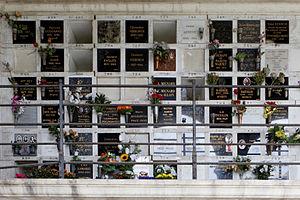
Cases du columbarium du cimetière du Père-Lachaise.
Henri Chassin, né le 7 janvier 1887 dans le 19ᵉ arrondissement de Paris, ville où il est mort le 20 juillet 1964 à l'Hôpital Lariboisière dans le 10ᵉ arrondissement, est un poète, chansonnier libertaire et antimilitariste.
Le cimetière du Père-Lachaise de Paris est le lieu d'incinération de nombreuses personnalités.